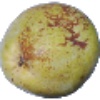
Label: Pear Williams 1